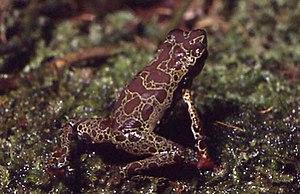
Atelopus spumarius est une espèce d'amphibiens de la famille des Bufonidae.